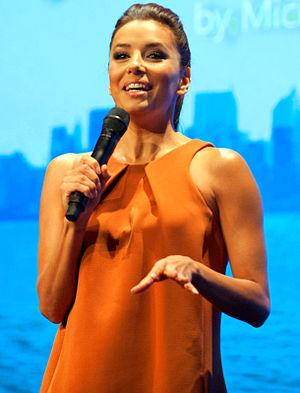
Gabrielle Solis est le nom d'un personnage fictif du feuilleton Desperate Housewives, interprété par Eva Longoria.